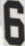
Number: 6